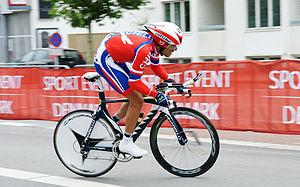
Carlos Iván Oyarzún Guiñez est un coureur cycliste chilien. Il remporte le 9 mai 2010 la course en ligne des championnats panaméricains, après avoir gagné, la veille, l'argent dans le contre-la-montre. Il récidive, trois ans plus tard, en s'imposant dans le contre-la-montre des championnats panaméricains 2013. À la suite d'un contrôle positif en 2015, il est suspendu quatre ans pour dopage.